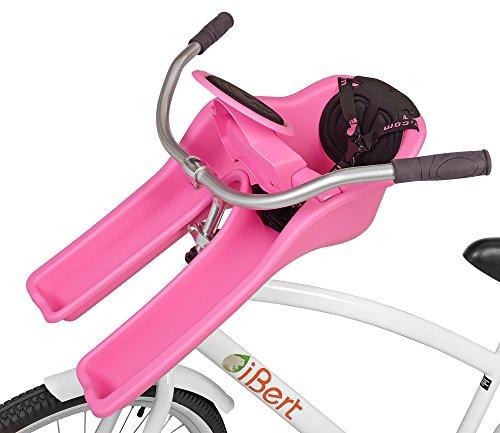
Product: iBert Child Bicycle Safe-T-Seat
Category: Sports & Outdoors | Outdoor Recreation | Cycling | Kids' Bikes & Accessories | Kids' Accessories
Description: The child safely positioned behind the handlebars allows for better communication.
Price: $83.27
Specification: Product Dimensions:         36 x 15 x 15 inches ; 4.41 pounds    |Shipping Weight: 7.3 pounds (View shipping rates and policies)|Domestic Shipping: Item can be shipped within U.S.|International Shipping: This item can be shipped to select countries outside of the U.S.  Learn More|ASIN: B0065UTPJG|Item model number: 49101S|    #28    in Kids' Bike Accessories    |    #5    in Bike Child Seats